Packera glabella

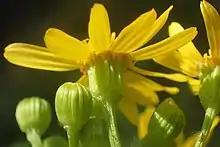
"Packera glabella" involucres

Butterweed is found from Texas north to South Dakota and east to Ohio with a disjunct population in Delaware. It grows in clay and loam soils in disturbed areas and in prairie and floodplain habitats.